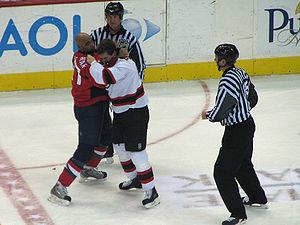
Donald Brashear est un joueur professionnel de hockey américain. Il possède aussi la nationalité canadienne.